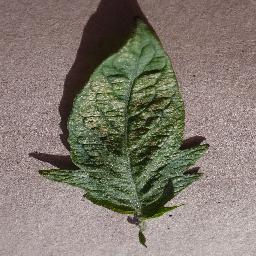
Label: Tomato___Spider_mites Two-spotted_spider_mite